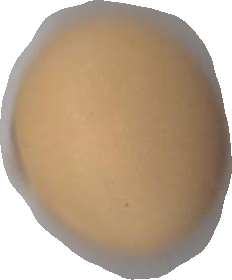
Variety: Grobogan